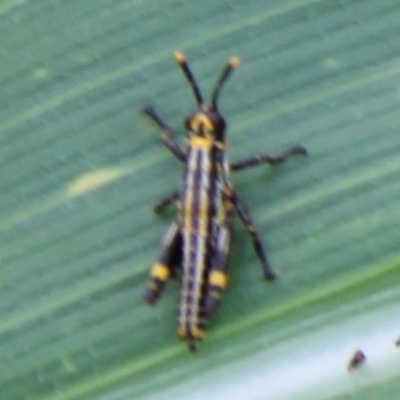
Crop: Maize
Condition: grasshoper